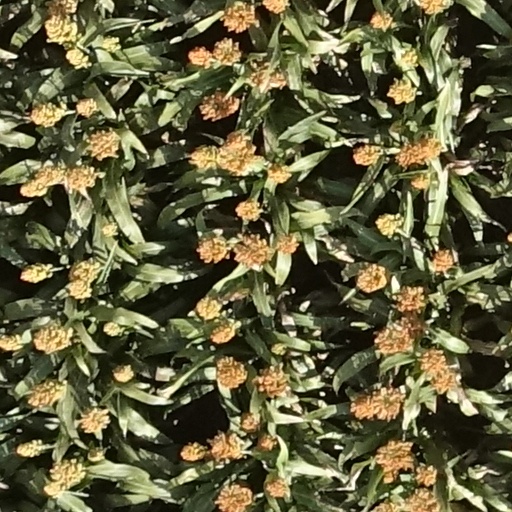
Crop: sorghum